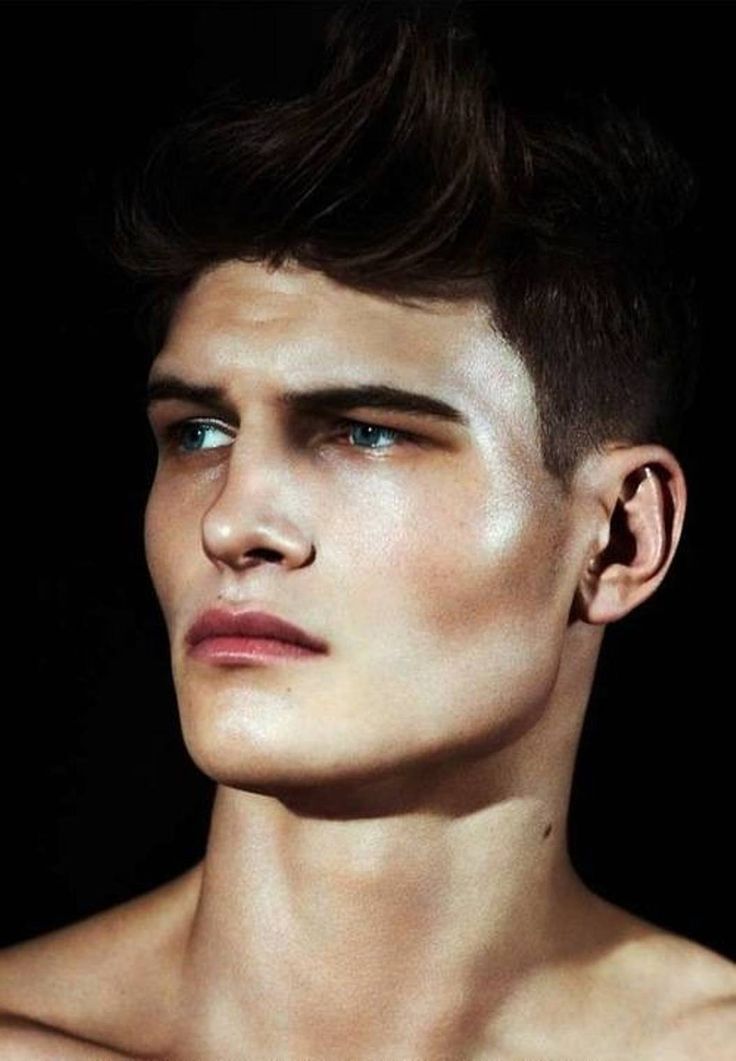
Label: Colored